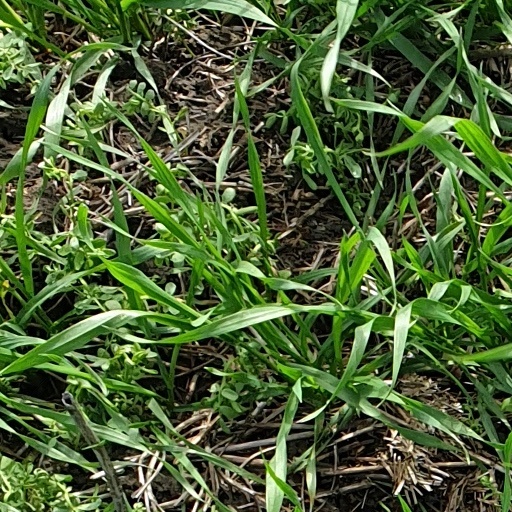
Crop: wheat